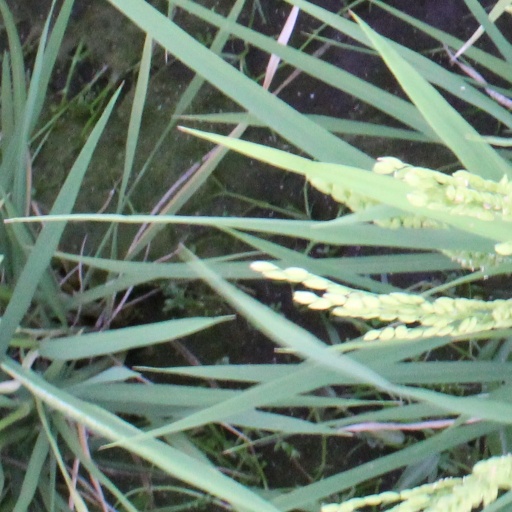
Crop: rice